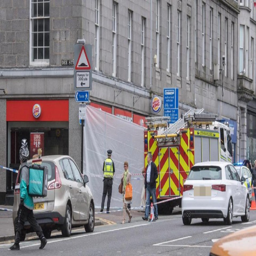
roads were closed off and a white sheet was put up to minimise the amount people could see of the scene